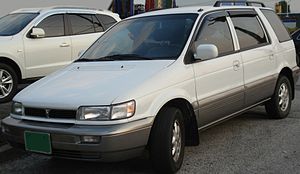
Mitsubishi Space Wagon / Space Wagon (type N30/N40, 1991−1998)
Mitsubishi Space Wagon var en personbilsmodel fra den japanske bilfabrikant Mitsubishi Motors.